Don Garber

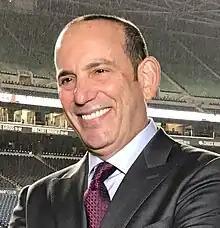
Garber in 2017

Donald P. Garber (born October 9, 1957) is an American sports executive who has been the commissioner of Major League Soccer (MLS) since 1999. Garber is also the CEO of Soccer United Marketing and a member of the United States Soccer Federation board of directors.